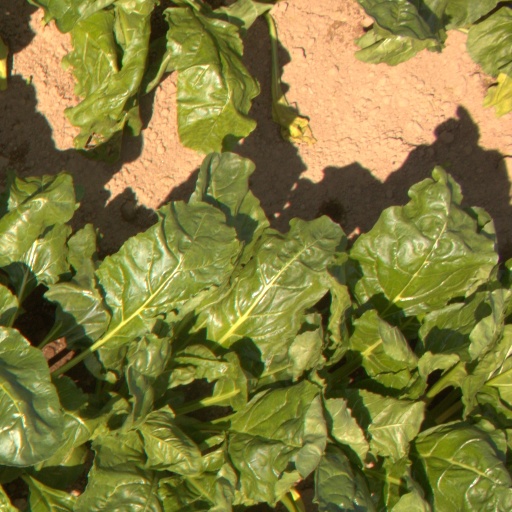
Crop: sugar beet